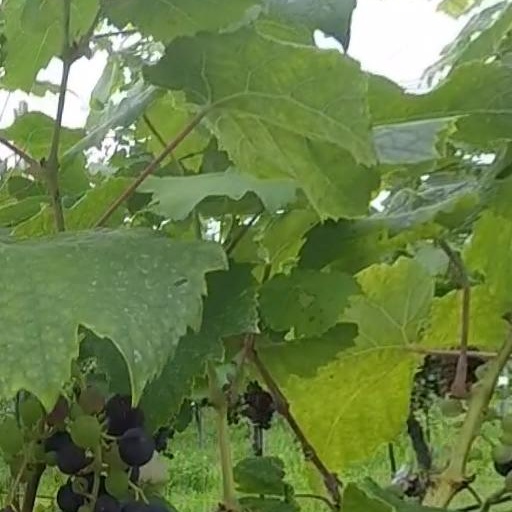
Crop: grape